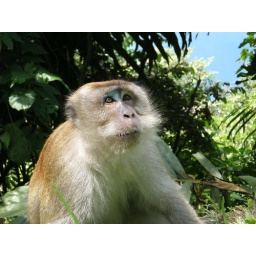
monkey near lake Maninjau, Bukittinggi